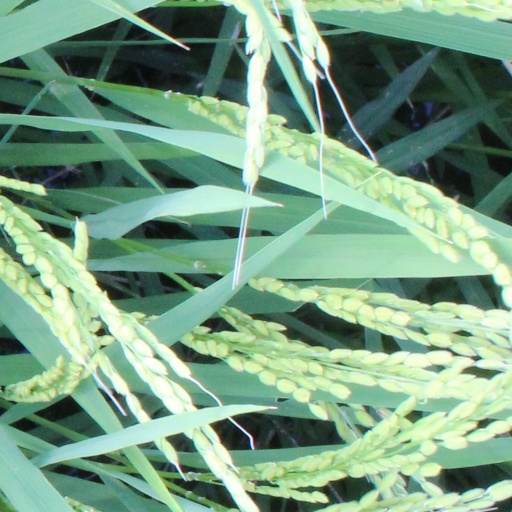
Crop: rice